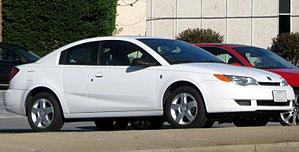
La Saturn Ion est une automobile compacte vendue par Saturn de 2003 à 2007. Elle succède à la Saturn S-Series, et est remplacée par la Saturn Astra en 2008. A partir de 2006, la Saturne Ion était la plus grande compacte vendue en Amérique du Nord. La production et les ventes cessent en mars 2007.